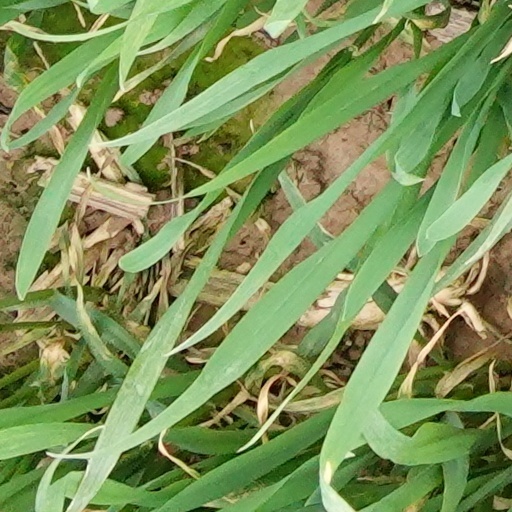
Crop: wheat